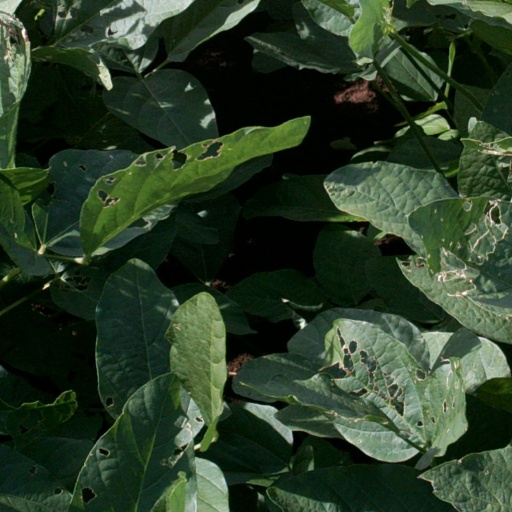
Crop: soybean